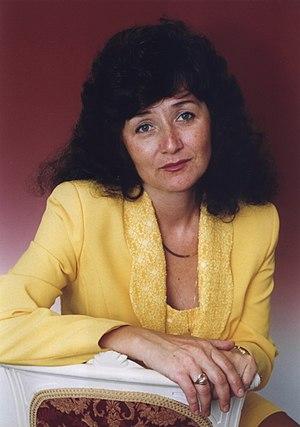
12 février : La Fleur de pierre, ballet de Prokofiev, créé au Bolchoï de Moscou sous la direction de Urij Fajer.
Sylvie Bodorová est une compositrice tchèque.
Bodor: